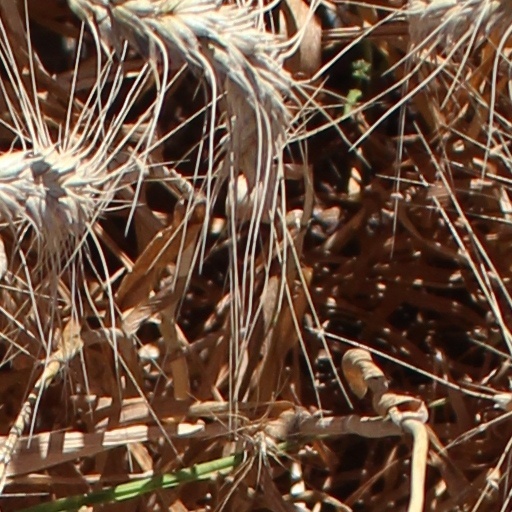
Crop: wheat